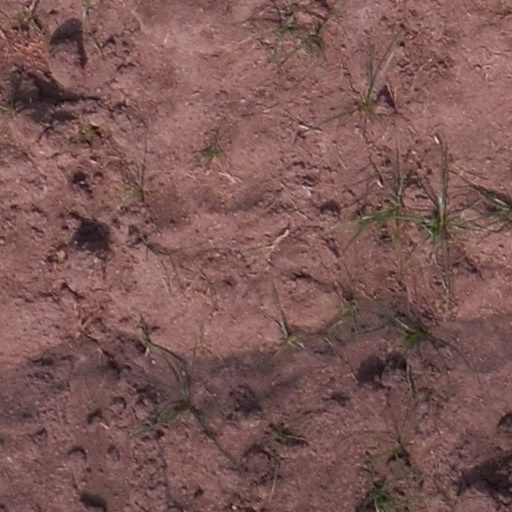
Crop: maize; corn